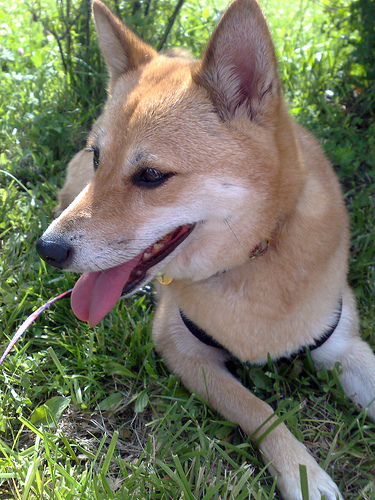
Animal: dog
Breed: shiba_inu